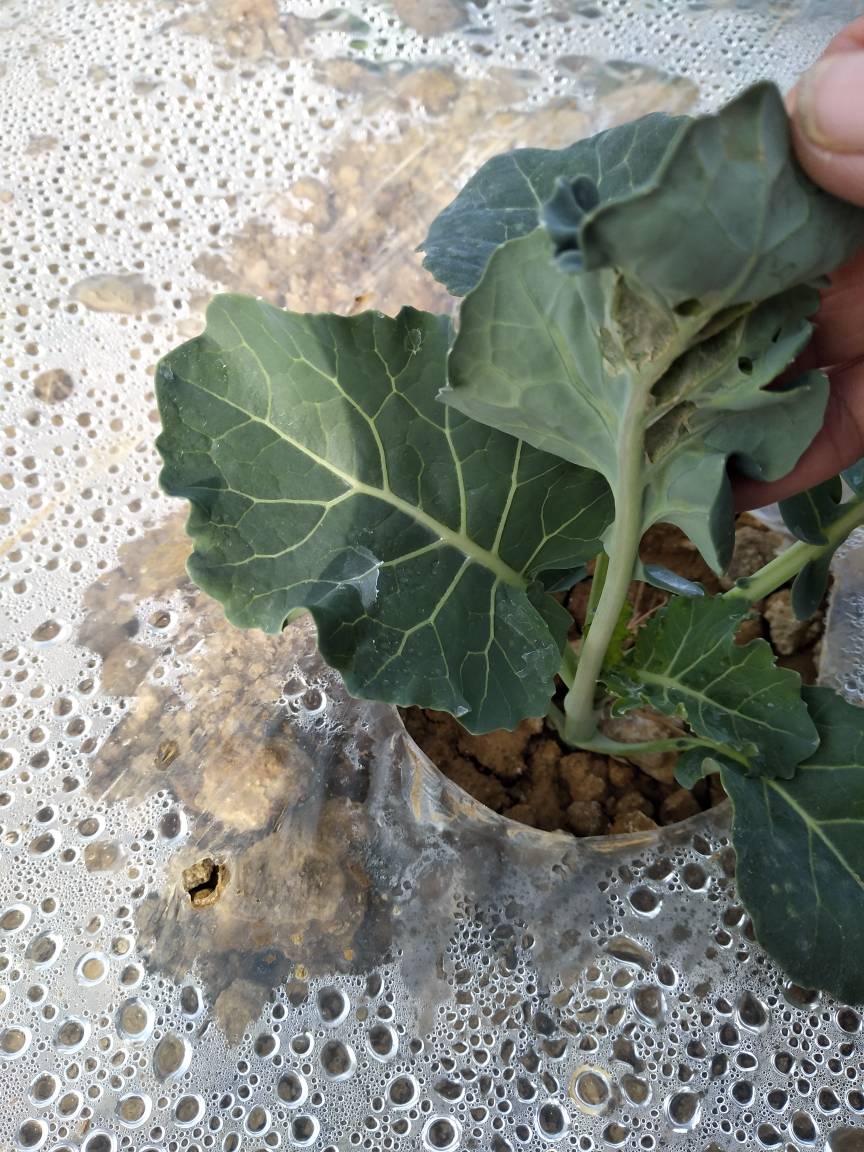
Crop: unknown
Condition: broccoli